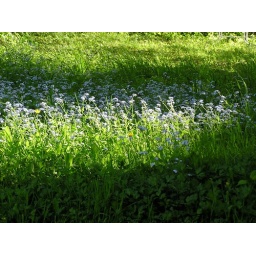
Field of flowers near the house